William Etty

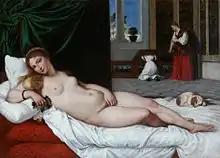
reclining nude woman

By 7 June 1823, Etty felt that he had reached the limits of what he could accomplish in Venice, and was considering returning home. Soon afterwards he left Venice for Florence, with the intention of creating a full-size replica of Titian's "Venus of Urbino", considered one of the finest works of the Venetian school of painting. Although the Uffizi management were hostile to this proposal, after 10 days of negotiations they allowed Etty to create his copy. His contemporaries considered it among the finest copies ever made of a painting generally considered to be impossible to copy. In late July Etty began the journey home, pausing for a further two months in Venice. On 8 October 1823 Etty left Venice, travelling via Mantua and Geneva to Paris.